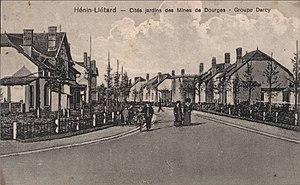
Compagnie des mines de Dourges, Pas-de-Calais, France.